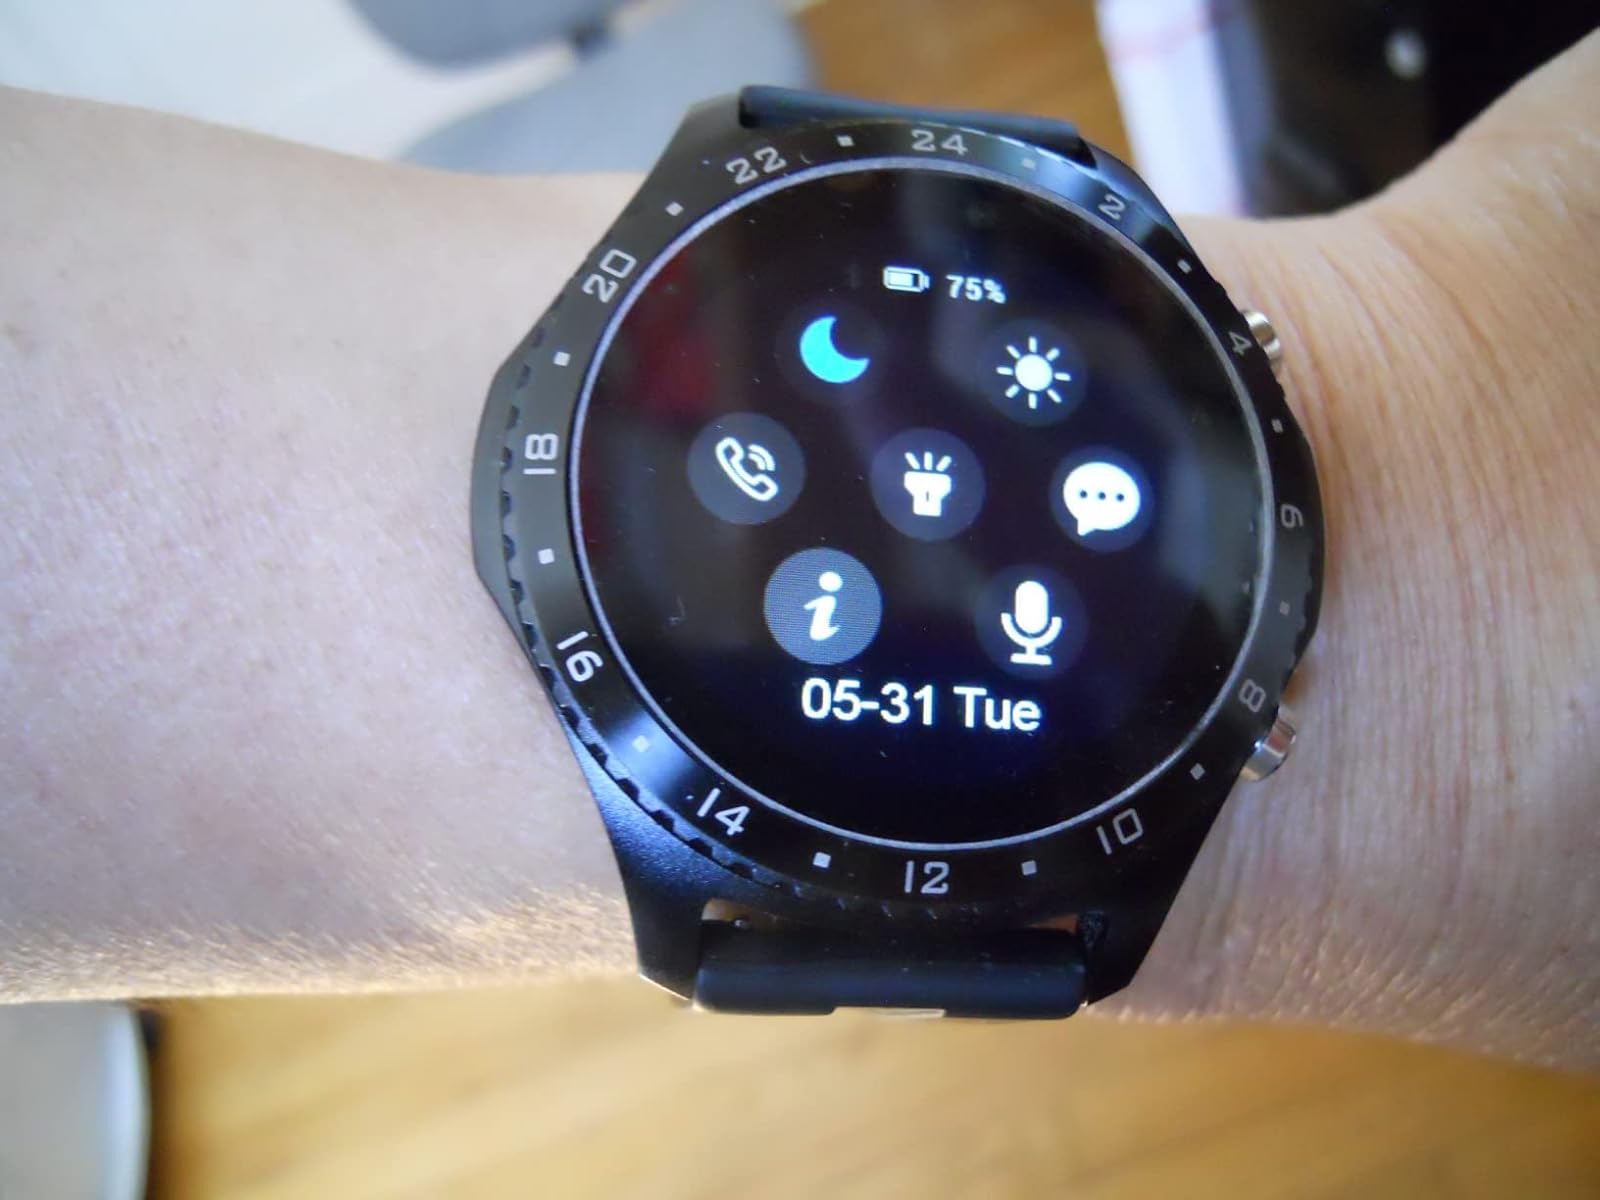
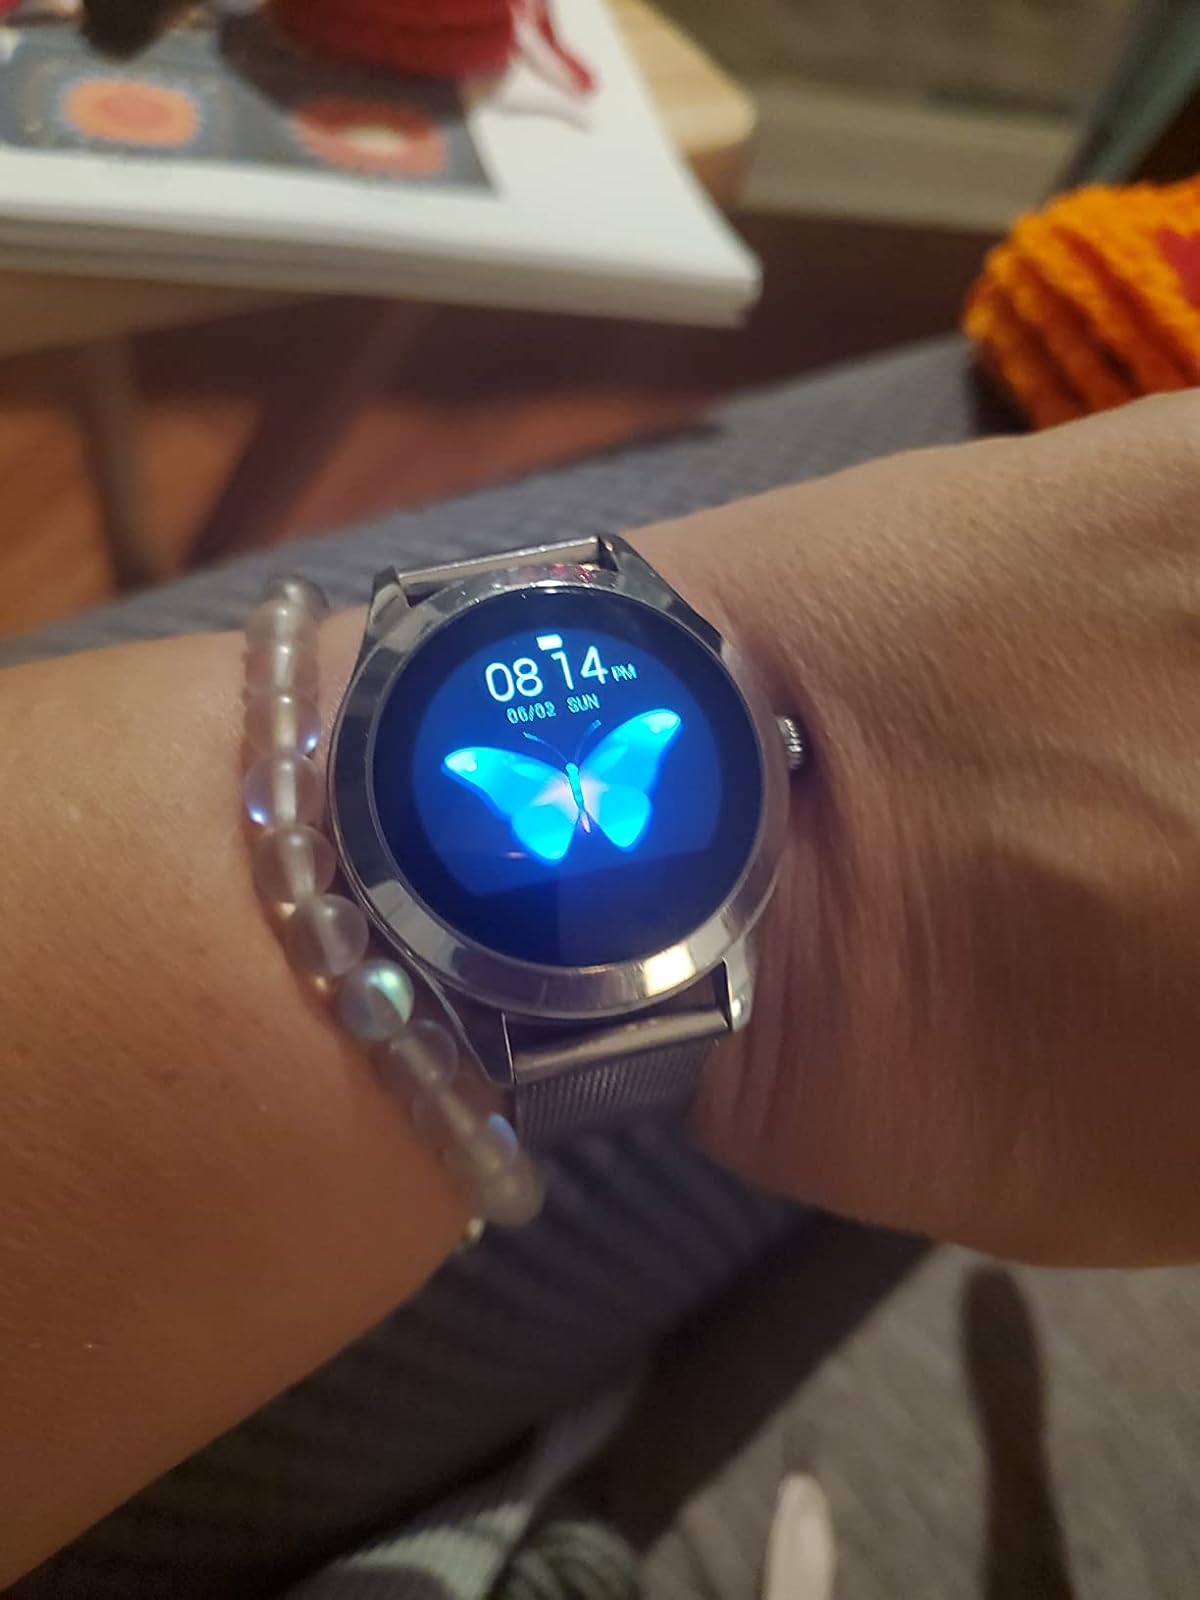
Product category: smartwatch
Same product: no